Ikarus Košava

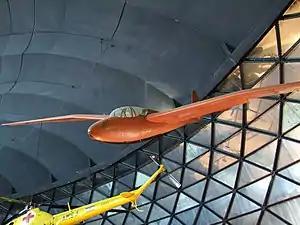
An Ikarus Košava on display at the Belgrade Aviation Museum

The Ikarus Košava is a two-seat sailplane designed and built in Yugoslavia in the early 1950s. It won the 1954 World Gliding Championships in the two seat category and came second in the same event two years later.